Evan Jones (Ieuan Gwynedd)

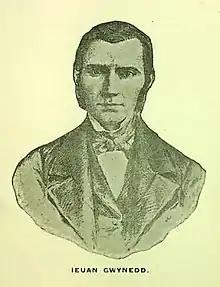
Portrait of Jones from a 1900 biography

Evan Jones (5 September 1820 – 23 February 1852), also known by his bardic name Ieuan Gwynedd, was an independent minister and journalist. Jones is chiefly remembered for his defence of women following the damning insinuations made in the Reports of the Commissioners of Inquiry into the state of education in Wales, commonly known as the "Treason of the Blue Books" in Wales. He edited several papers in London and in Wales but it his work on "Y Gymraes" ("The Welshwoman"), which has made him of particular interest to Welsh historians.